Padala Glacier

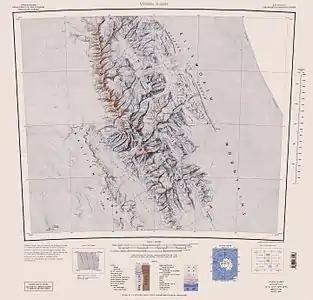
Map of Sentinel Range.

Padala Glacier is the long and wide glacier in Bangey Heights on the east side of the main ridge of north-central Sentinel Range in Ellsworth Mountains, Antarctica. It is situated northwest of Kopsis Glacier and east-southeast of Marsa Glacier. The glacier drains the northeast slopes of Bezden Peak and the southeast slopes of Golemani Peak, flows northeastwards and joins Embree Glacier northwest of Mount Hleven.